Victor Capoul

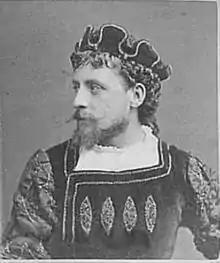

Joseph Victor Amédée Capoul (27 February 1839 – 18 February 1924) was a French operatic lyric tenor renowned for his graceful singing style as well as his wonderful acting skills.